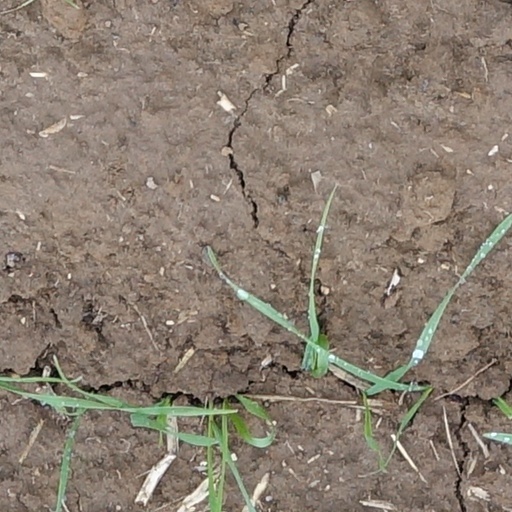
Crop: wheat